MG VA

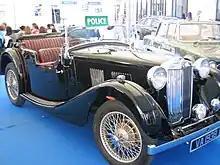
Police special

The British "Motor" magazine tested a VA tourer which reached a top speed of just over and a 0-50 mph time of 15.8 seconds. With the windscreen folded down, the top speed increased to nearly .